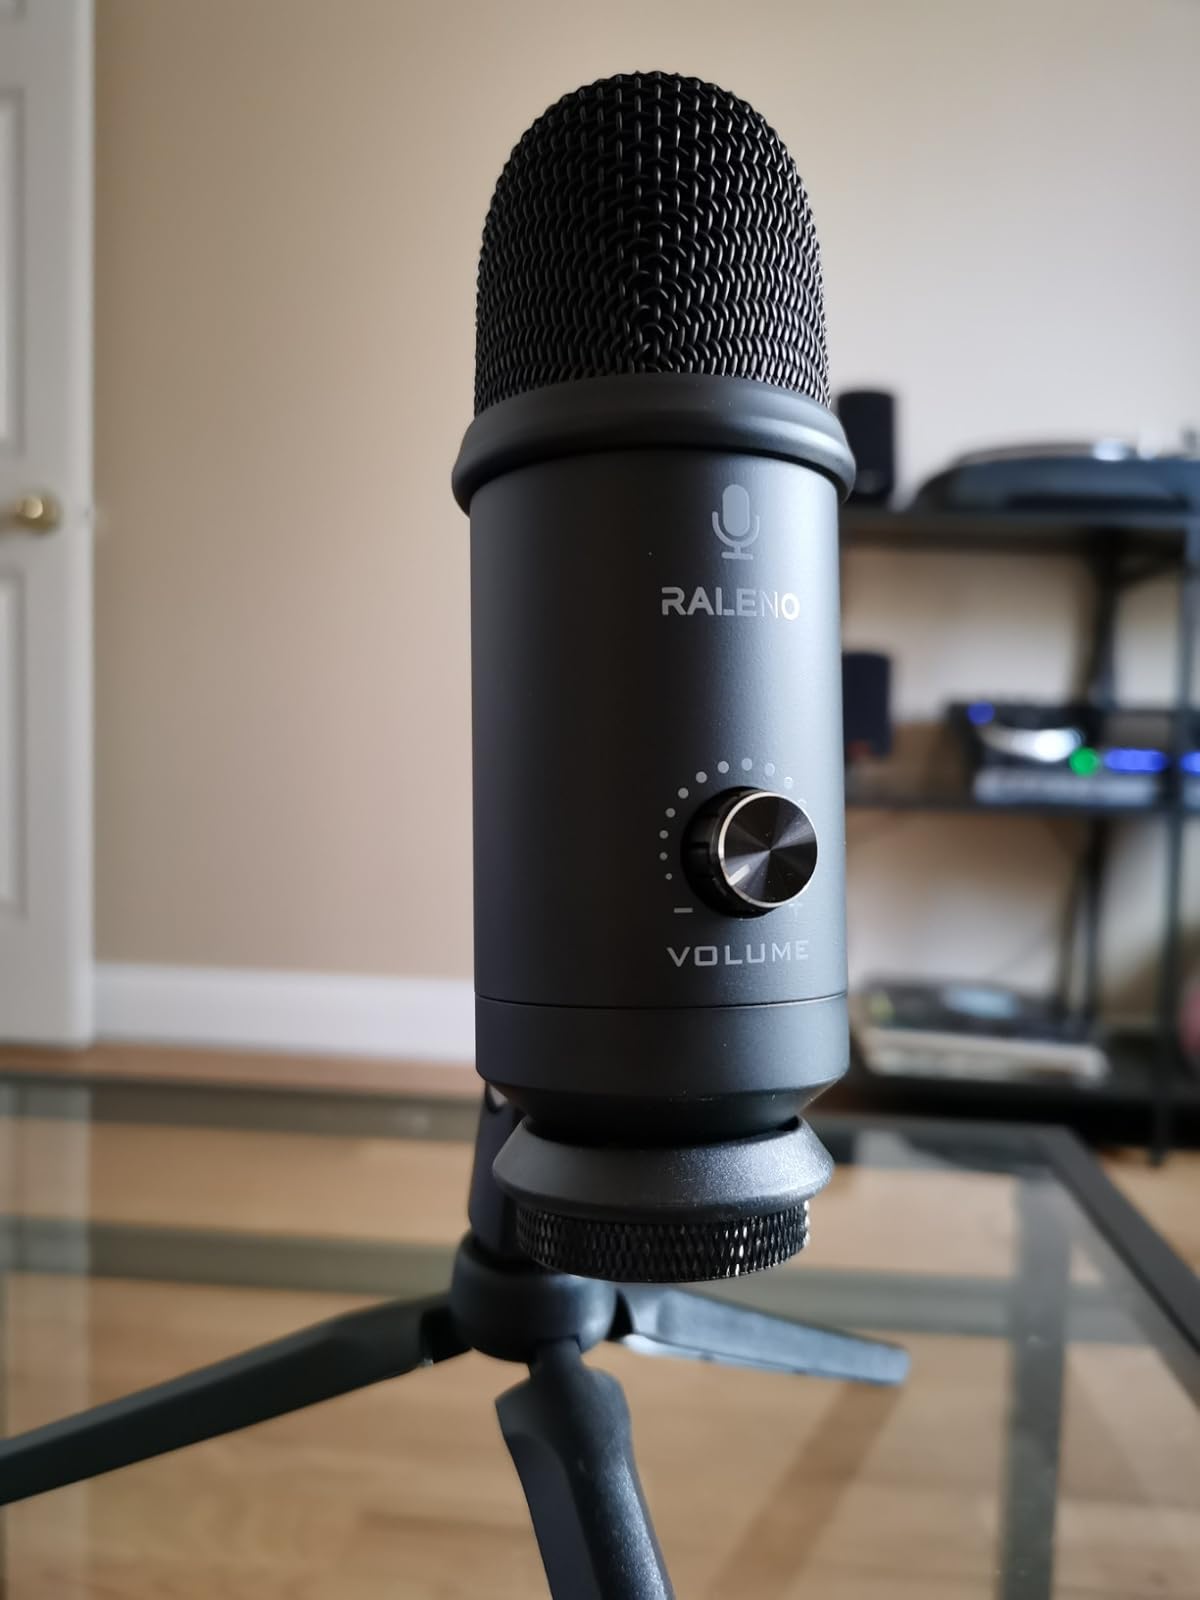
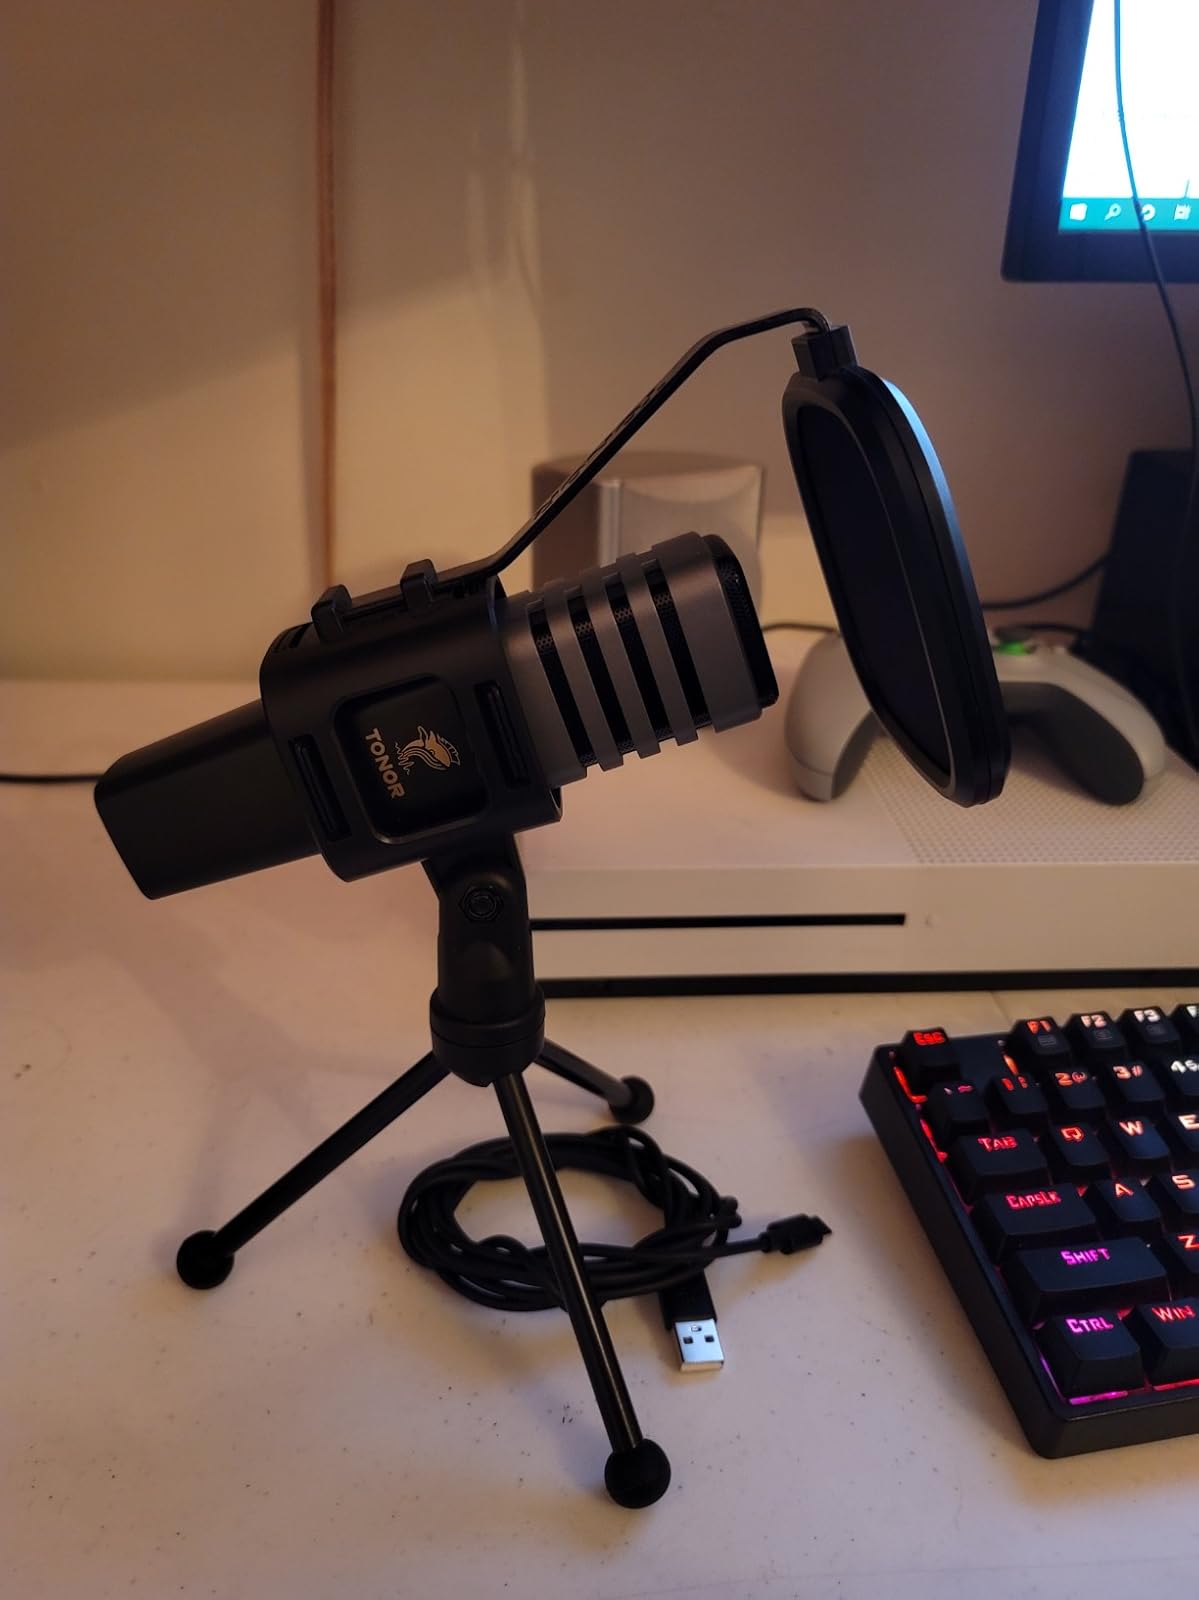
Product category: microphone
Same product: no